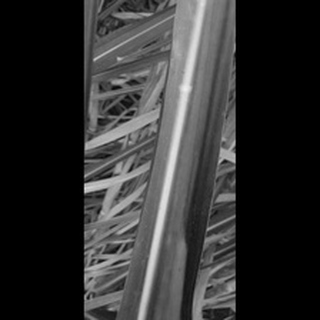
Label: sugarcane_yellow_leaf_disease